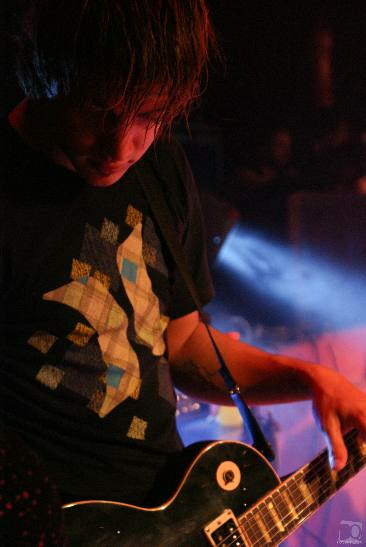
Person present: Yes